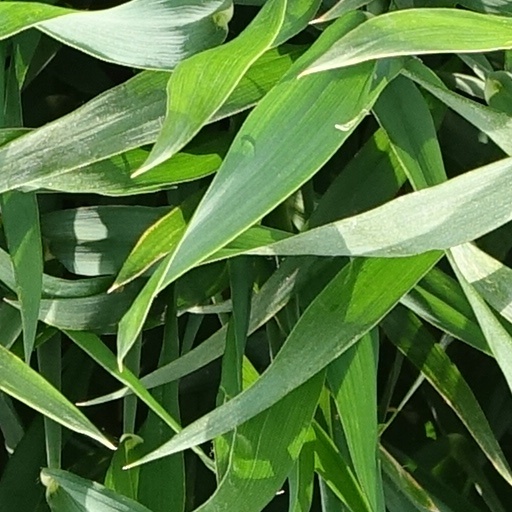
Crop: wheat